Arial

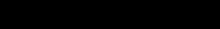
Sample text of Arial Black, a variant of Arial

Arial Alternative Regular and Arial Alternative Symbol are standard fonts in Windows ME, and can also be found on Windows 95 and Windows XP installation discs, and on Microsoft's site. Both fonts are Symbol-encoded. These fonts emulate the monospaced font used in Minitel/Prestel teletext systems, but vectorized with Arial styling. These fonts are used by HyperTerminal.